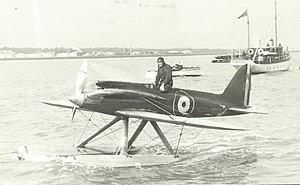
Coupe Schneider
Le RAF High Speed Flight, parfois appelé « The Flight », était durant les années 1920 une petite escadrille de la Royal Air Force formée pour participer à la Coupe Schneider sur des hydravions de compétition.
Le Supermarine S.5 est un hydravion de course monomoteur et monoplace des années 1920 construit par Supermarine. Conçu spécifiquement pour le Trophée Schneider, le S.5 est l'ancêtre d'une lignée d'avions de course qui permirent l'aboutissement du Supermarine Spitfire.